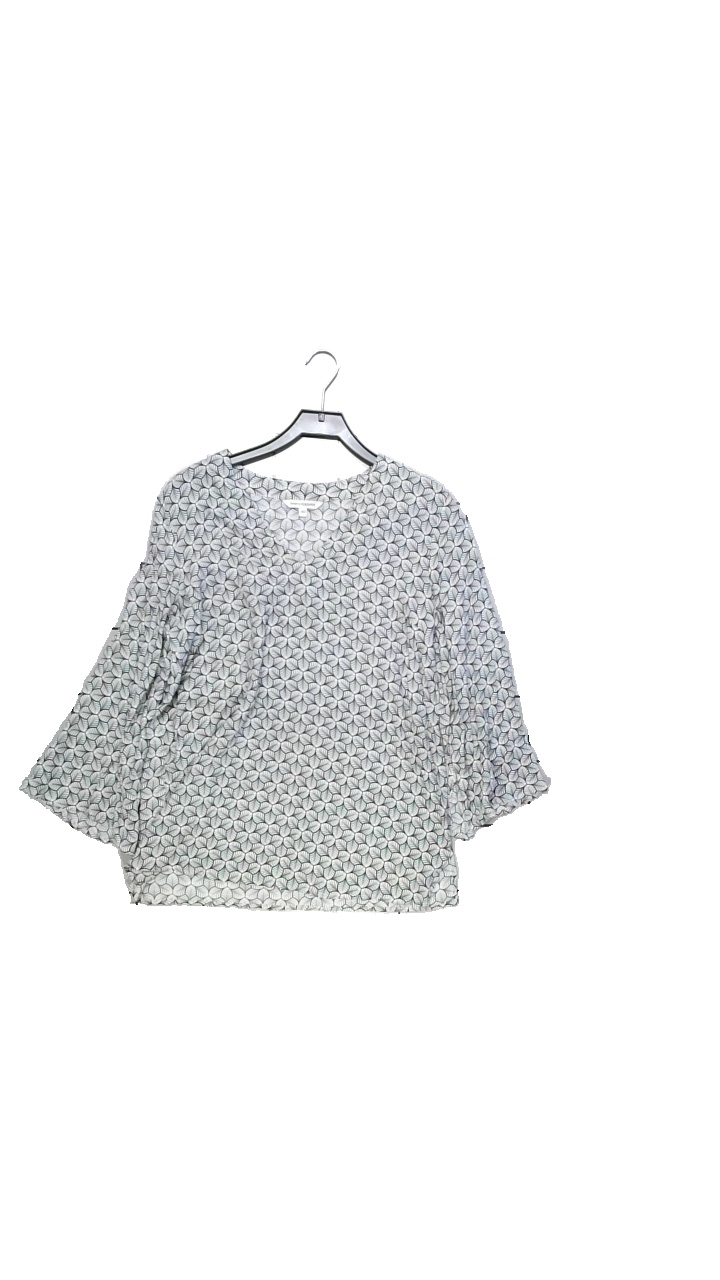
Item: Blouse (Ladies)
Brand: Kappahl
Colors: White, Black
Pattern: Other
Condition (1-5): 5
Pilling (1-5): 5
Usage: Reuse
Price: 50-100